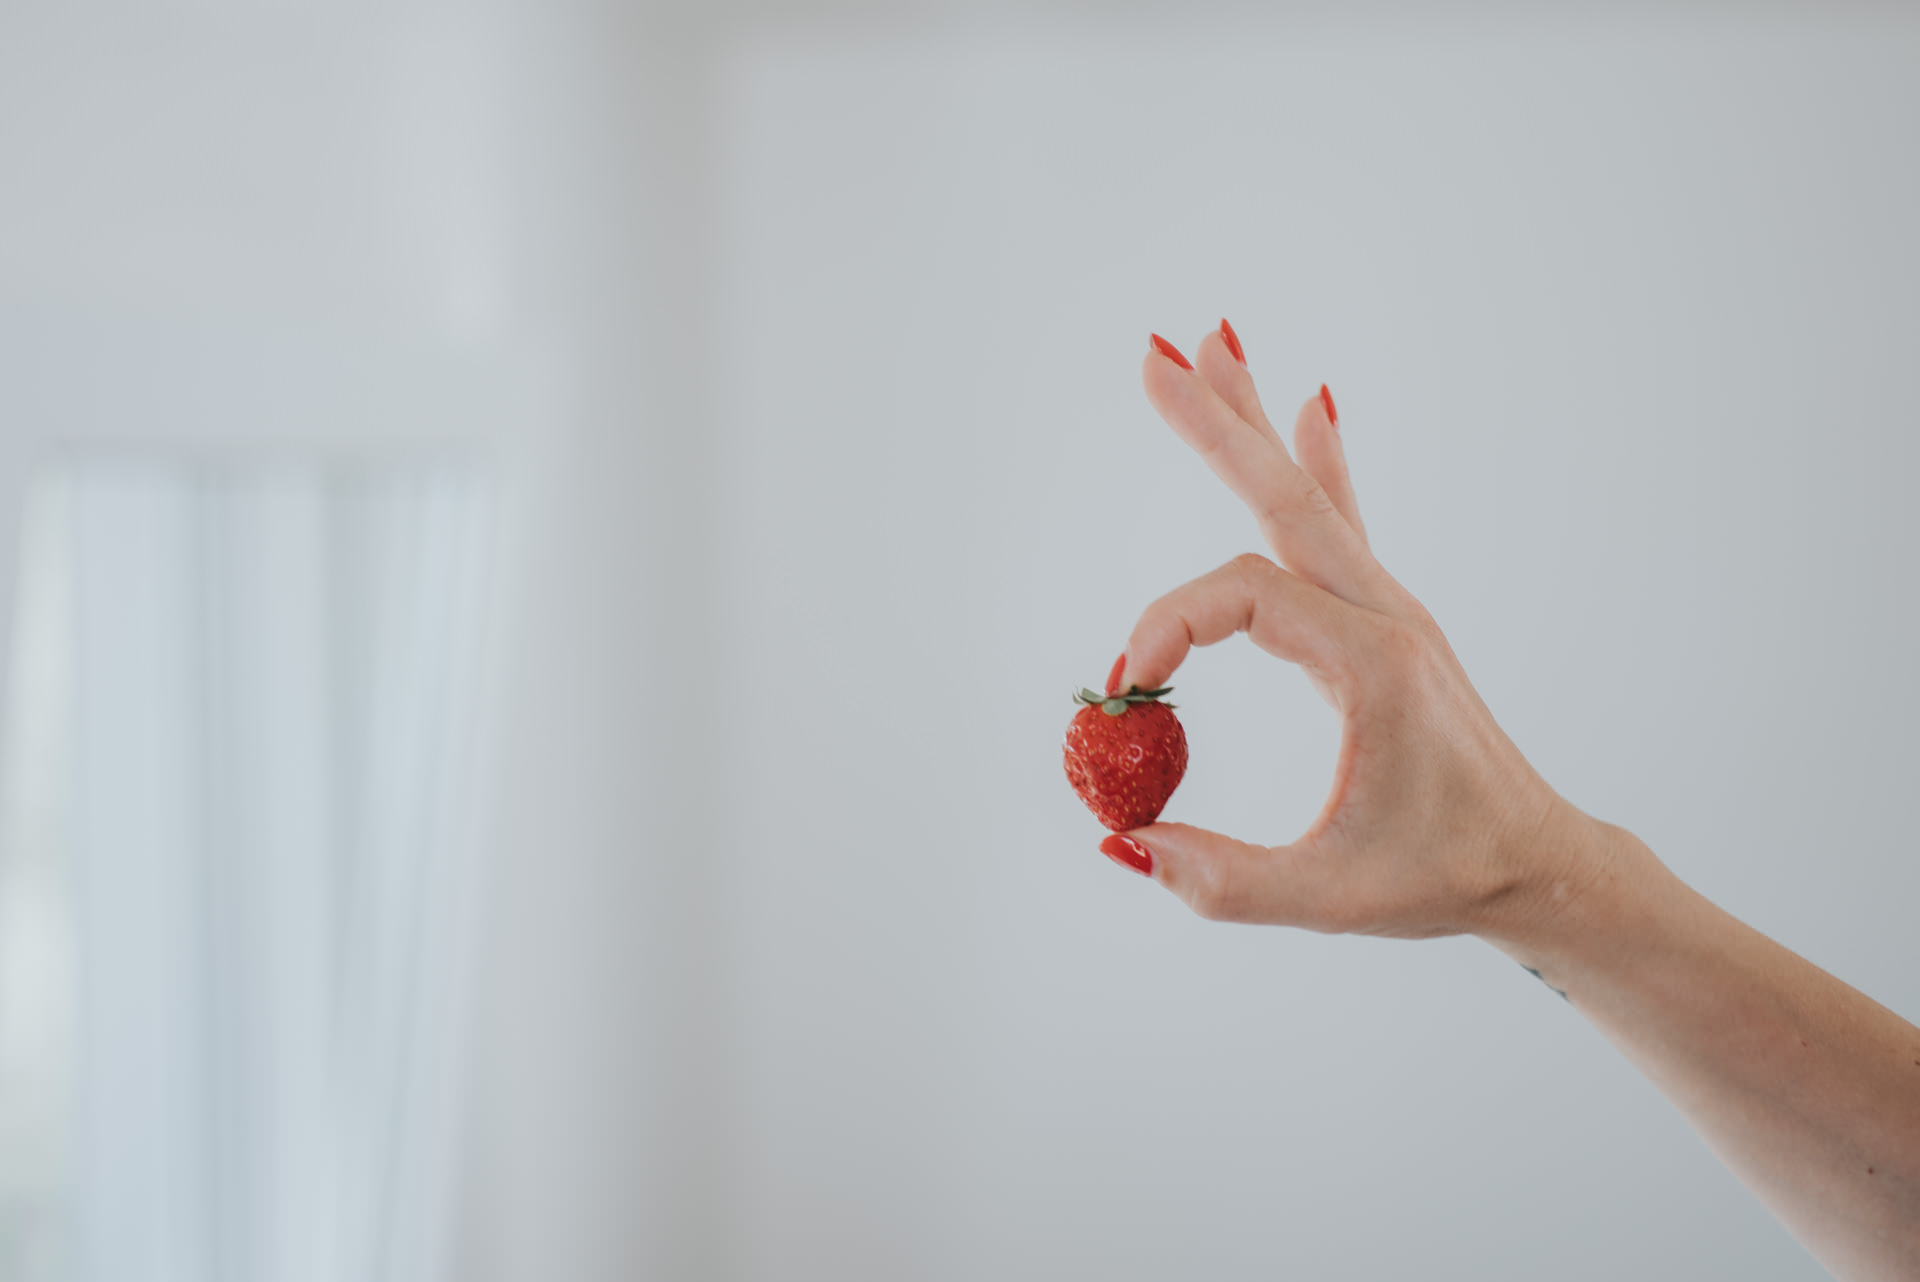
finger, hand, arm, red, nail, thumb, gesture, fruit